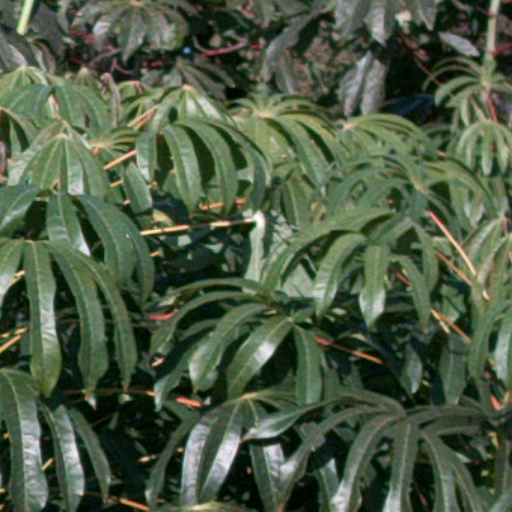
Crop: cassava